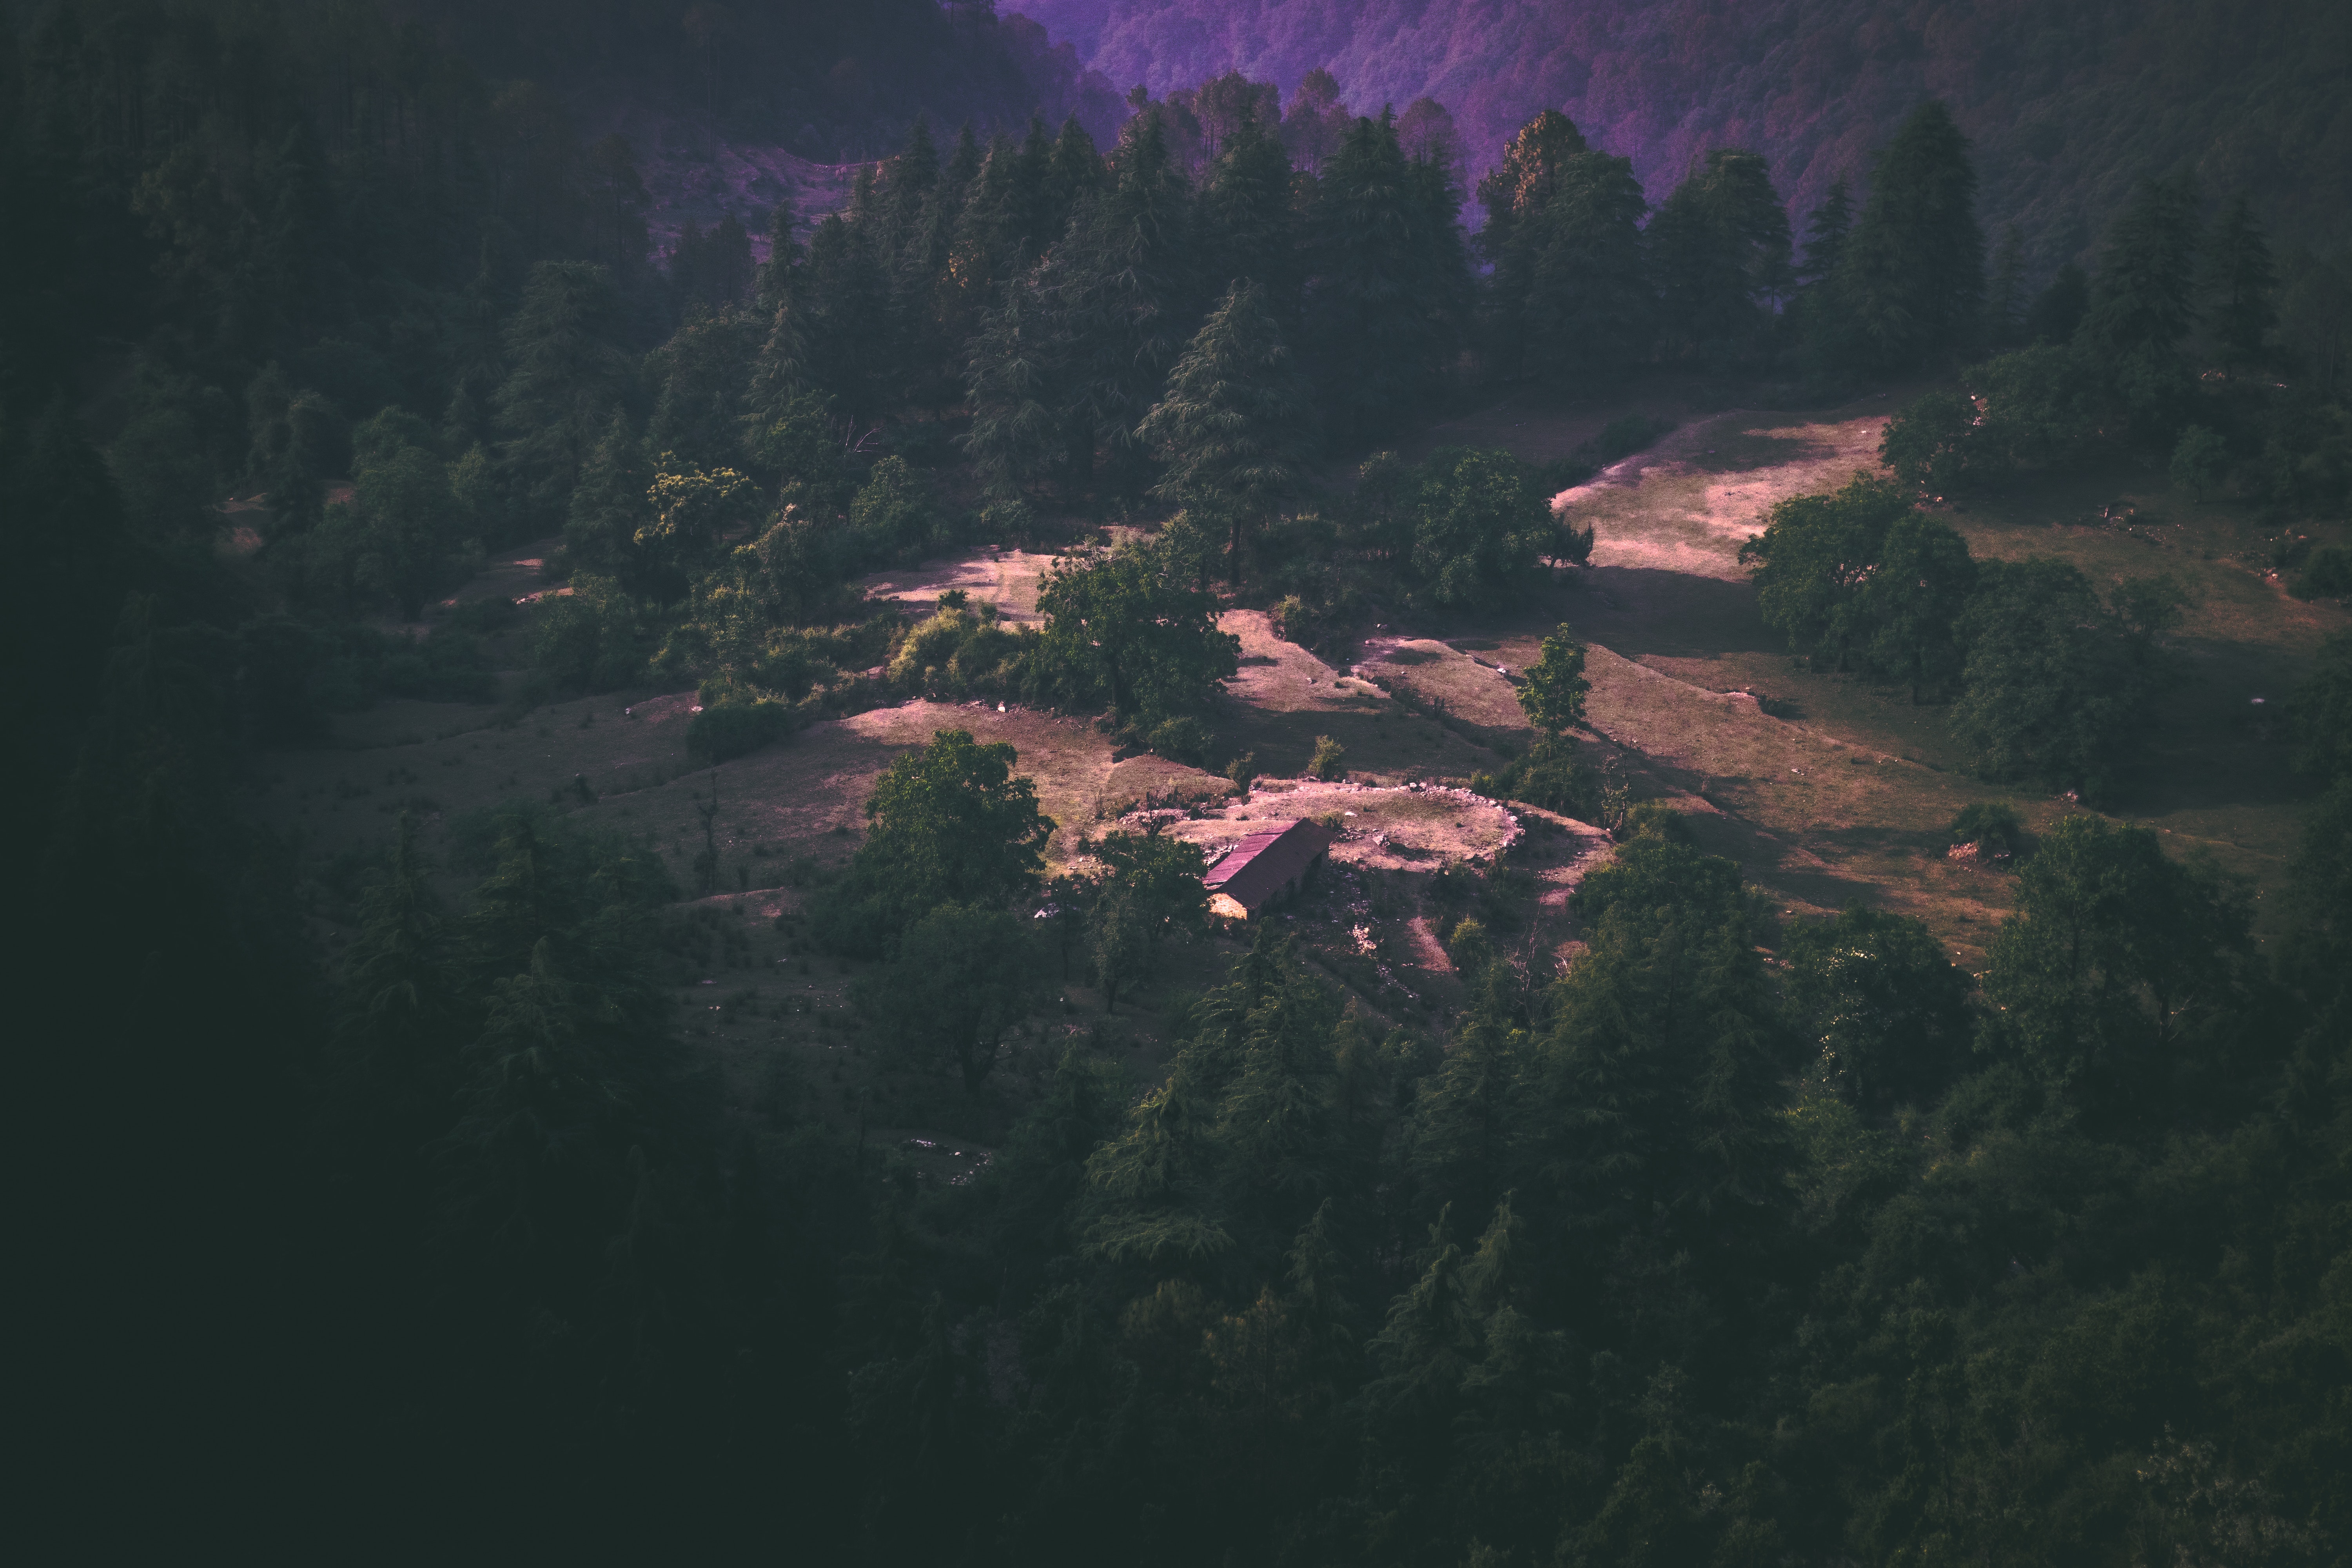
sky, green, pink, tree, atmosphere, mountain, geological phenomenon, hill station, landscape, terrain, cloud, geology, lake, rock, photography, night, forest, national park, aerial photography, river, reflection, plant, mountain range, world, hill